Ford Taunus P3

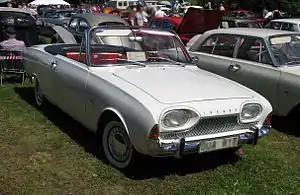
The coachbuilt cabriolet, converted by Karl Deutsch of Cologne was always rare.

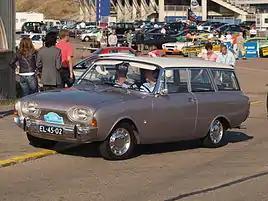
The three door estate car was badged as the Ford Taunus 17M Turnier.

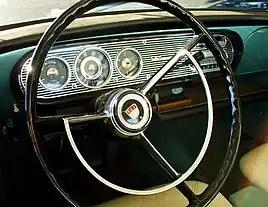
The instrument panel ahead of the driver and the radio both carried over the shape of an extended lozenge which dominated the shape of the car when viewed from outside.

The Ford Taunus 17 M is a middle sized family saloon that was produced by Ford Germany between September 1960 and August 1964. The Taunus 17M name had been applied to the car's predecessor and it would apply also to subsequent Ford models which is why the 17M introduced in 1960 is usually identified, in retrospect, as the Ford Taunus P3. It was the third newly designed German Ford to be launched after the war and for this reason it was from inception known within the company as Ford Project 3 (P3) or the Ford Taunus P3.